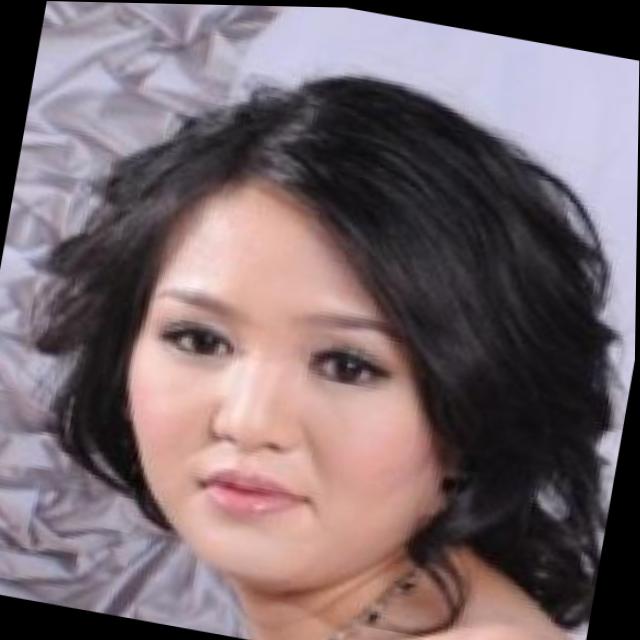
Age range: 21-44